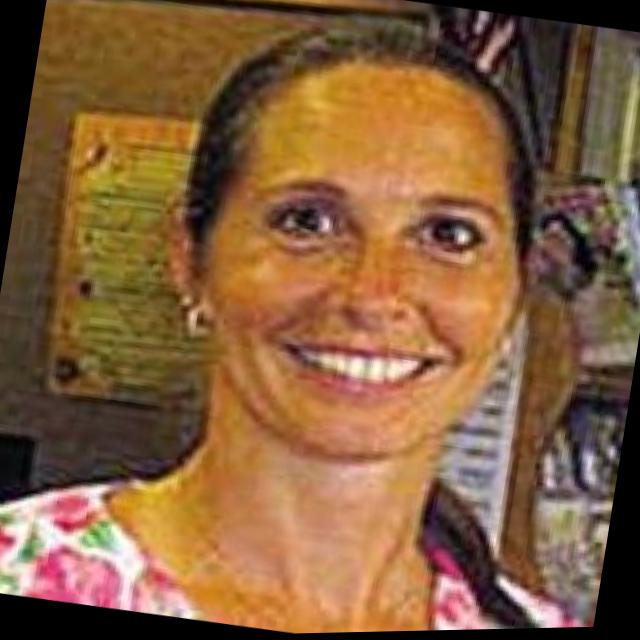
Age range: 21-44